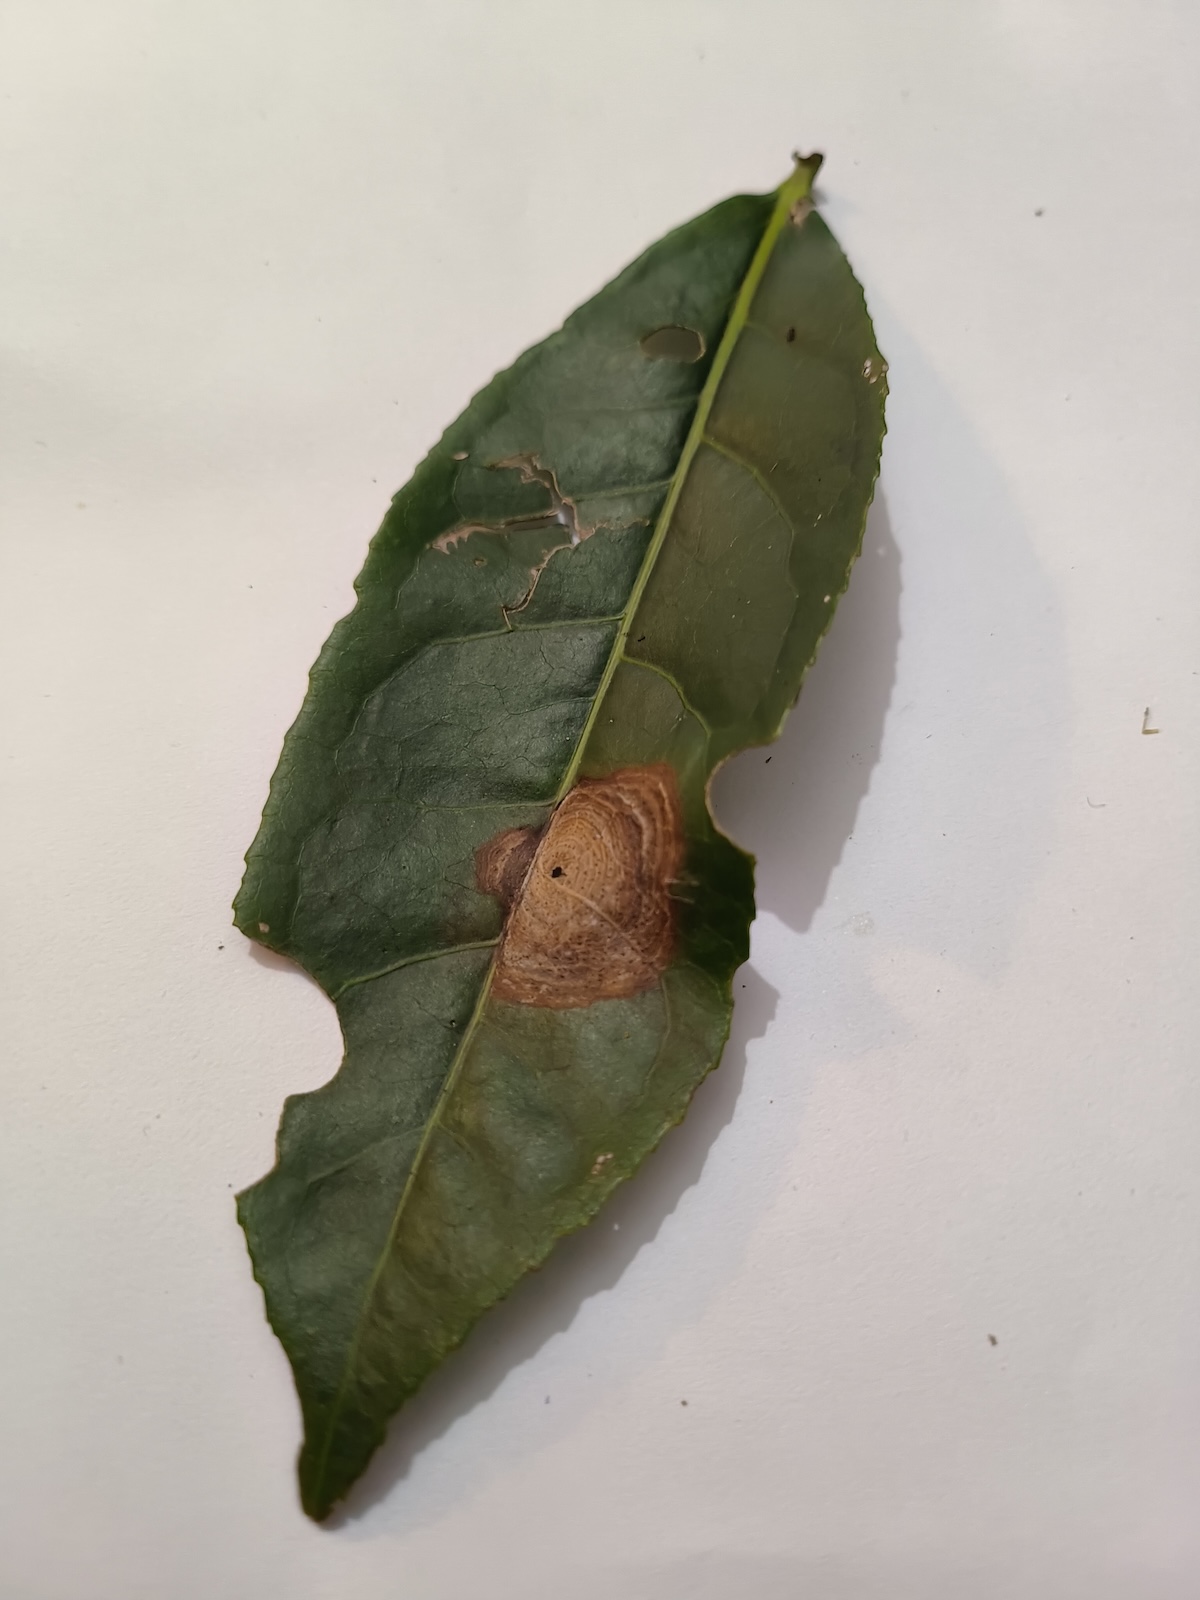
Label: Gray Blight